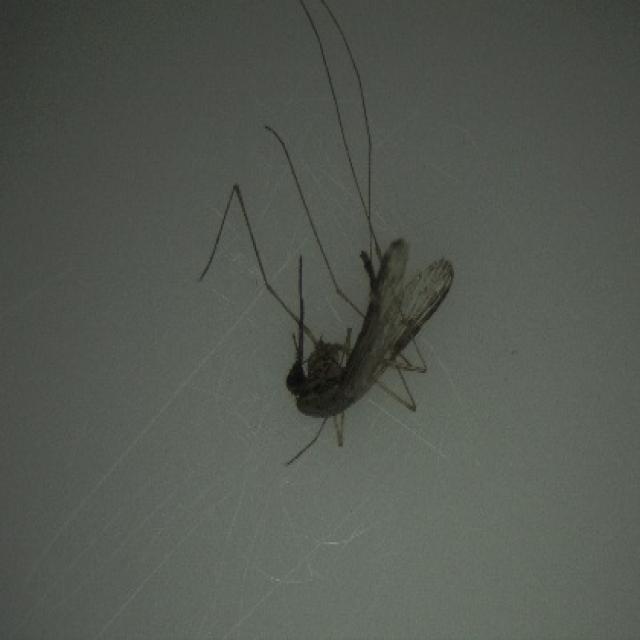
Species: anopheles_sinensis